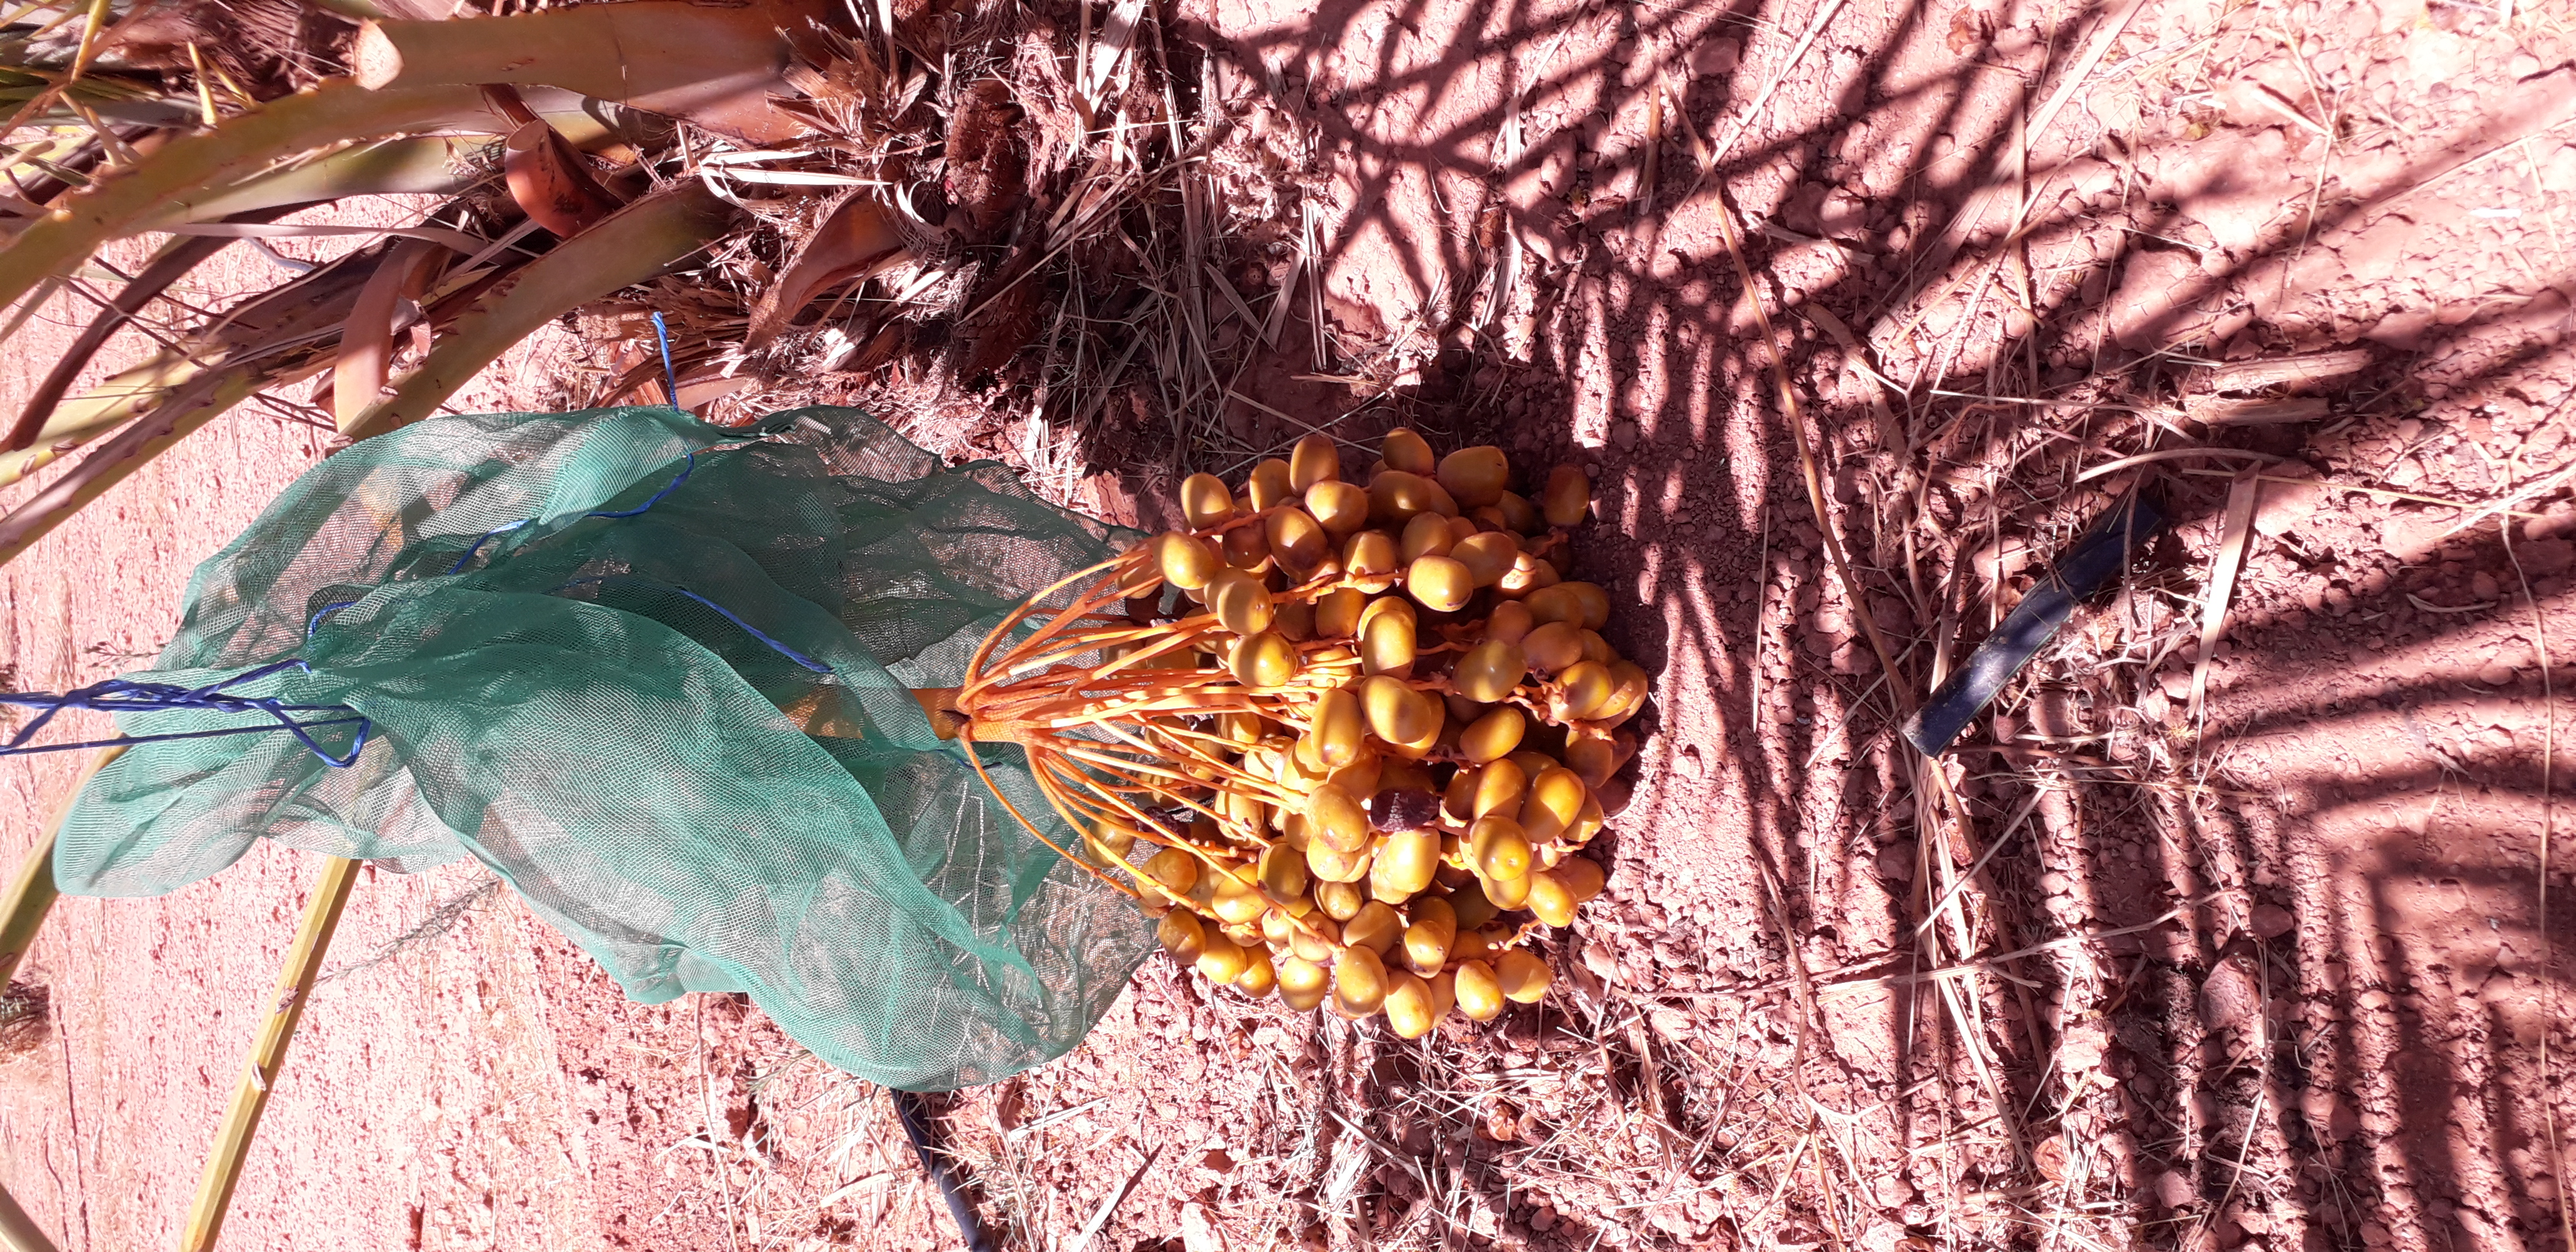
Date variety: Boufagous